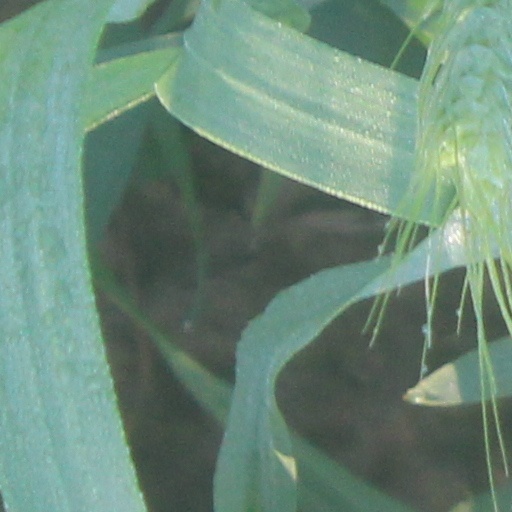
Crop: wheat